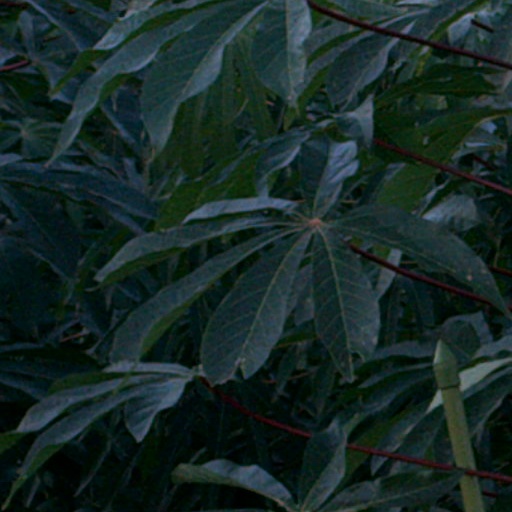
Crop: cassava